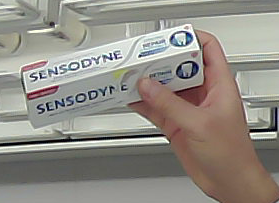
Product: sensodyne_toothpaste